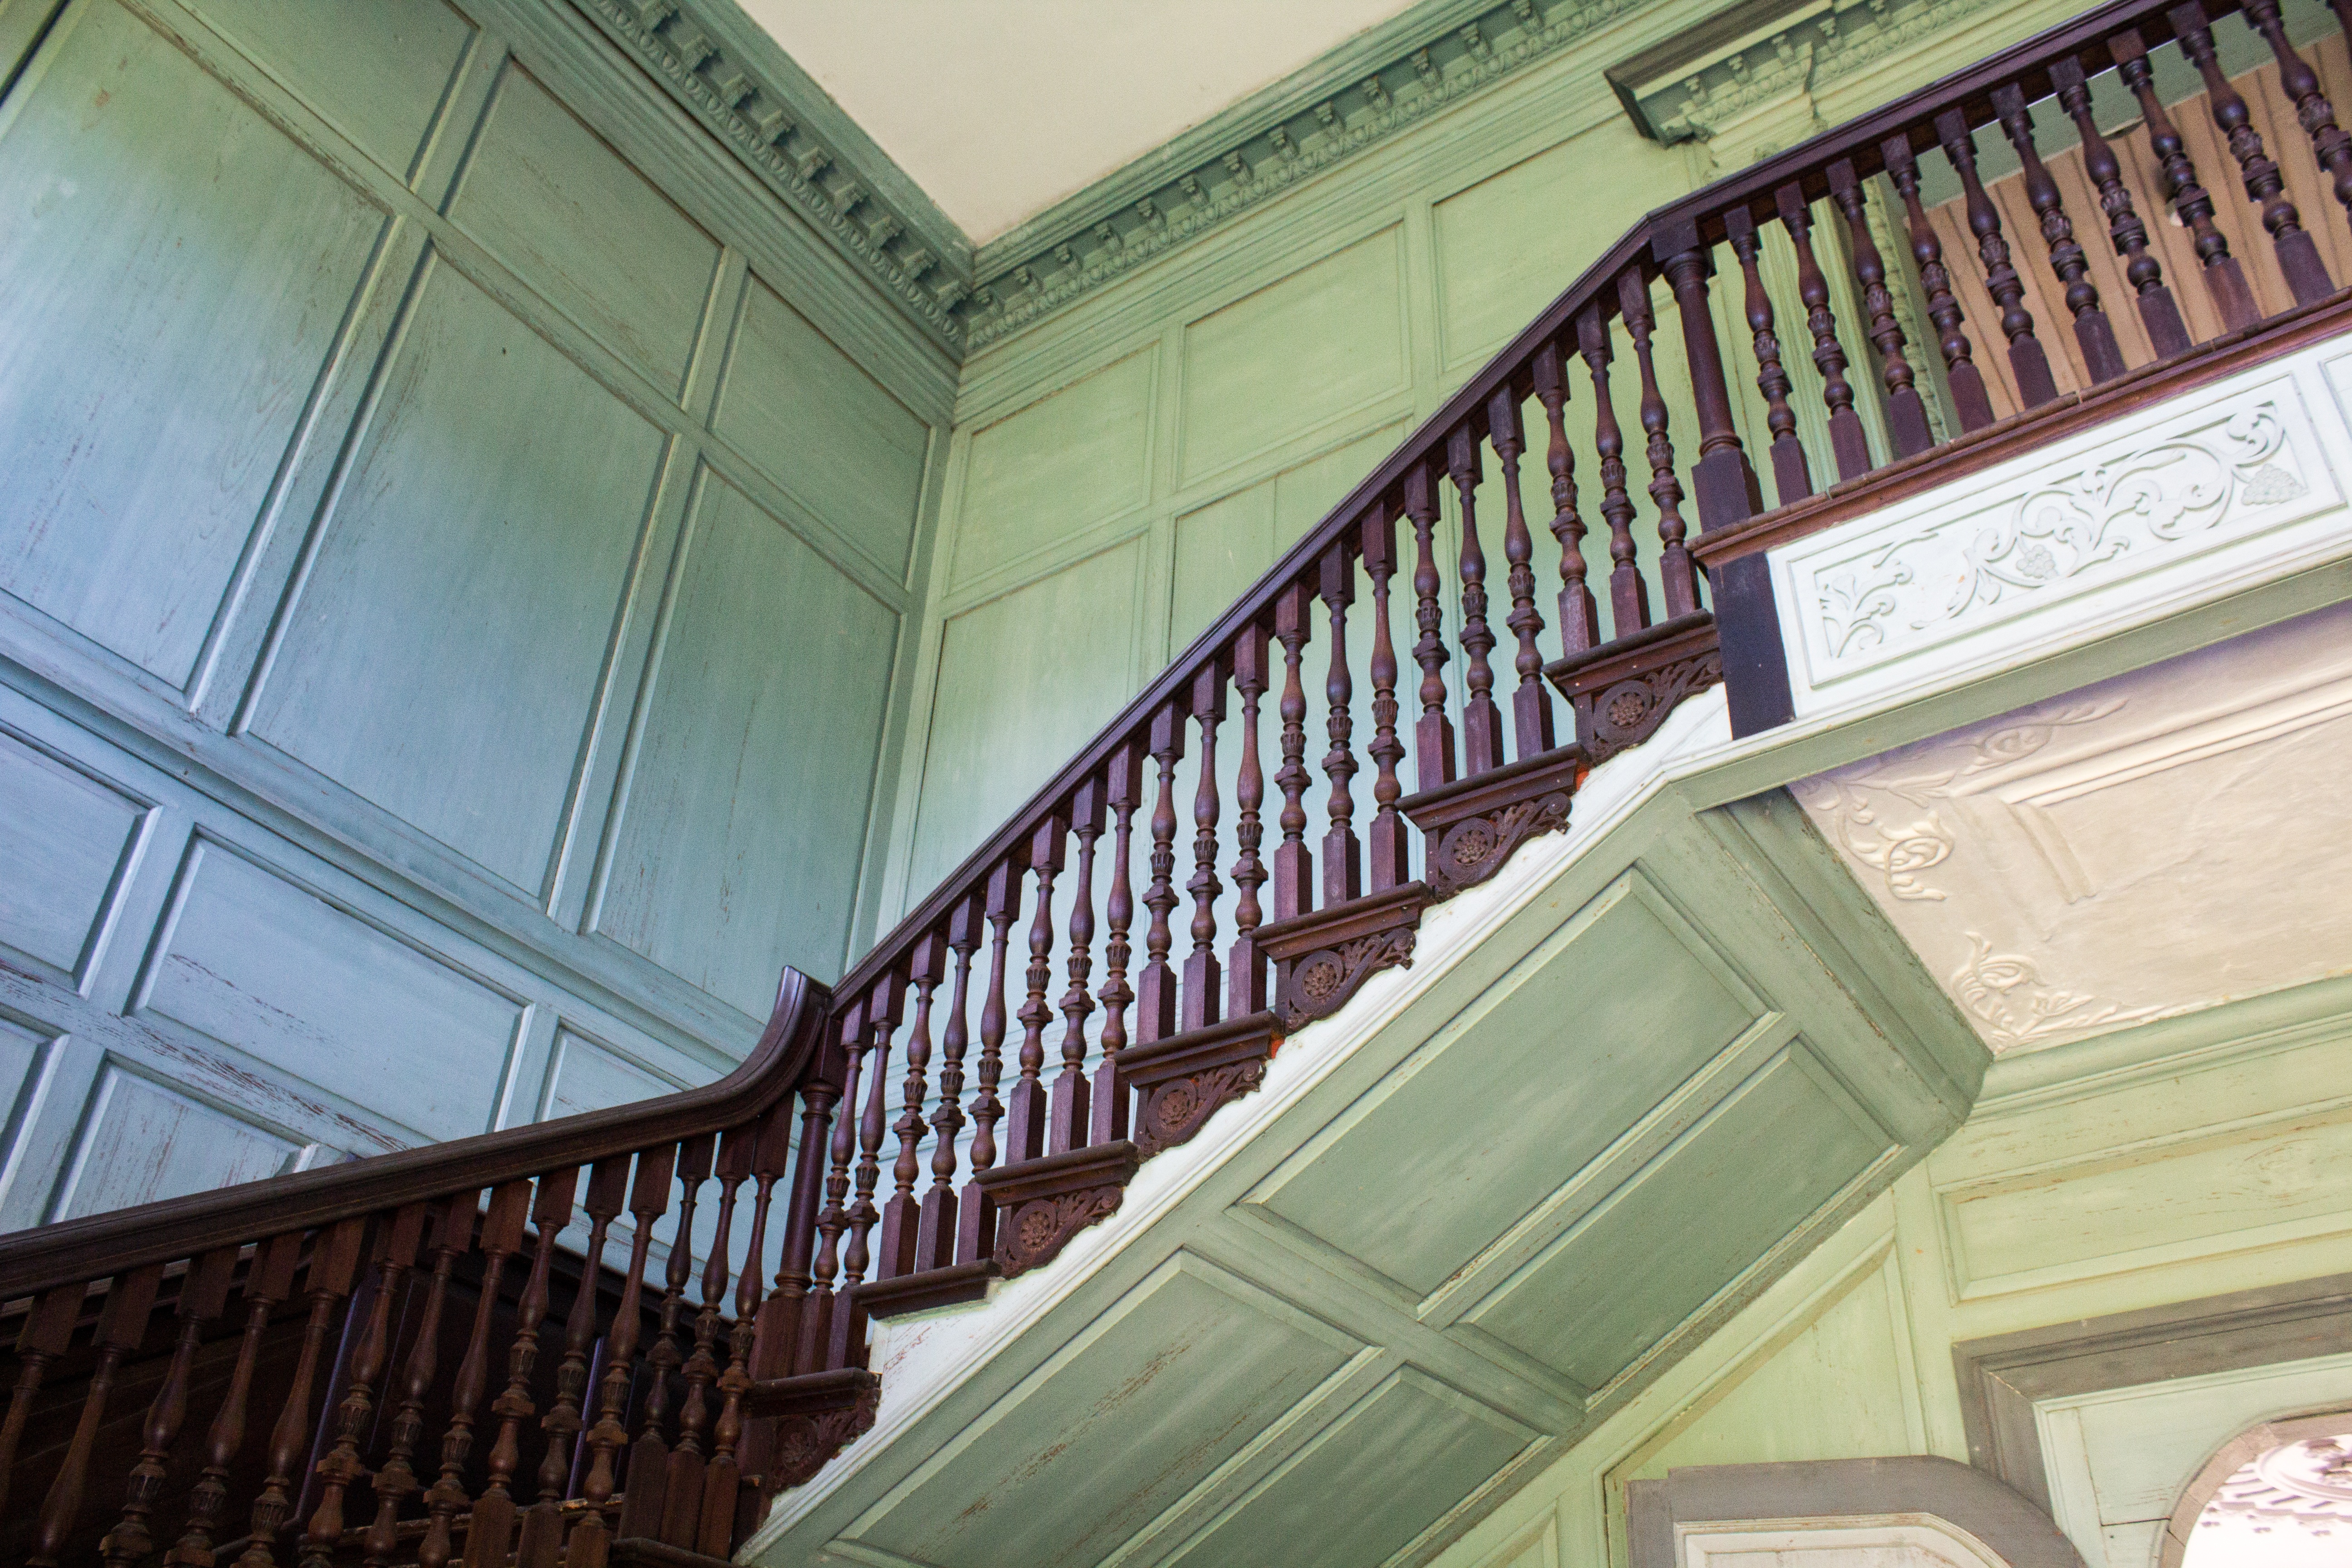
architecture, wood, mansion, house, building, home, staircase, steps, railing, space, facade, contrast, climbing, stairway, interior design, design, stairs, plantation, history, historical, shape, panel, spindle